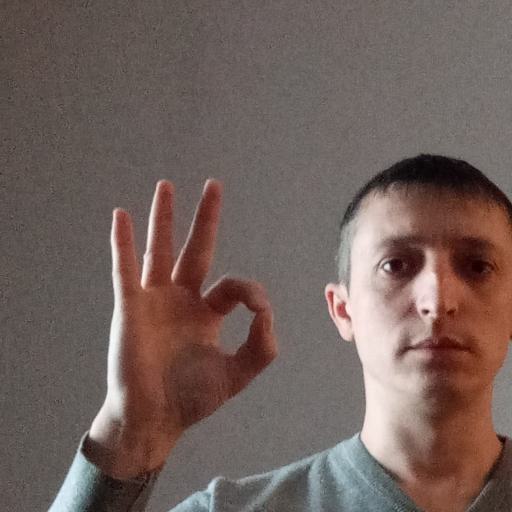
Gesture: ok